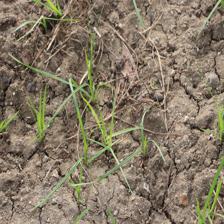
Label: Grass